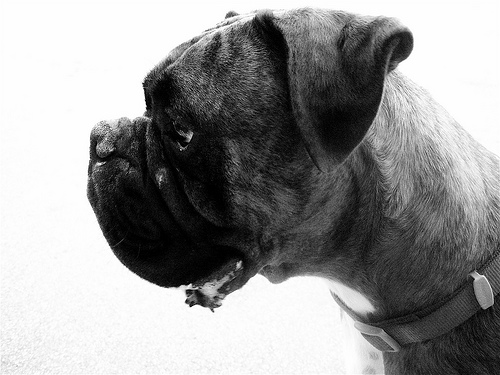
Animal: dog
Breed: boxer